Lou (2010 film)

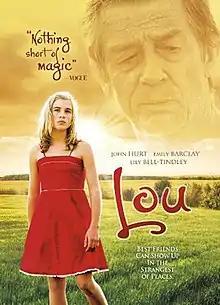
Film poster

Lou is a 2010 Australian drama film starring John Hurt, Emily Barclay, and Lily Bell Tindley.